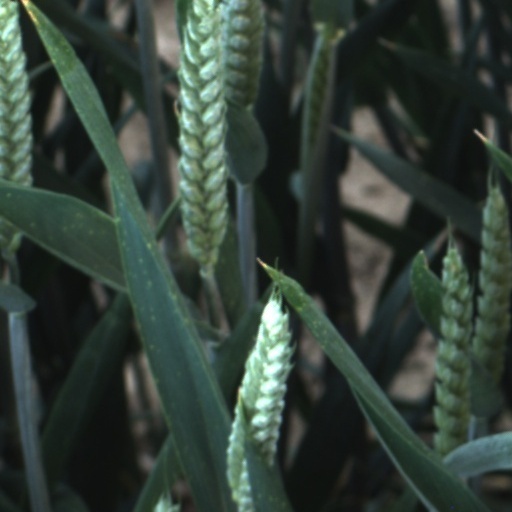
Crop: wheat